My Hustler

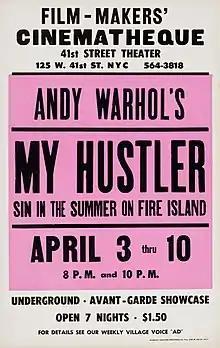

My Hustler is a 1965 American drama film by Andy Warhol and Chuck Wein. Set on Fire Island, My Hustler depicts competition over the affections of a young male hustler (Paul America) among a straight woman (Genevieve Charbon), a former male hustler (Joe Campbell), and the man who hired the boy’s companionship (Ed Hood) via a “Dial-A-Hustler” service.